Commonwealth Day

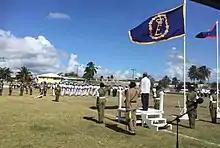
Commonwealth Day/Sovereign's Day parade in Belize City, 2019

Commonwealth Day is held on the second Monday in March. However, there is not a uniform observance of the day worldwide.